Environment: lab
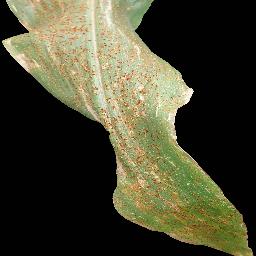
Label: common_rust